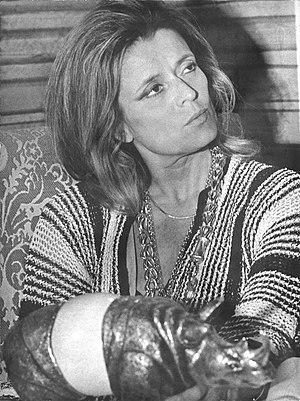
Gabriella Crespi, née le 17 février 1922 à Saronno et morte le 14 février 2017 à Milan, est une designer et décoratrice d'intérieur italienne, associée au goût hippie chic des années 1970.